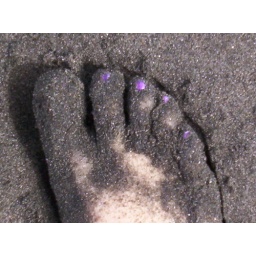
foot in black volcanic sand in New Zealand